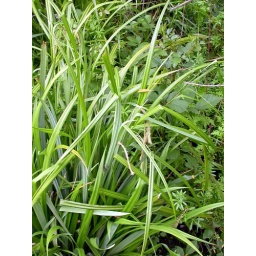
Family Cyperaceae. SPAIN: MALAGA: Salares (30SVF   ). Growing by river just above bridge Salares. 10/04/2008. MALAGA: Salares (30SVF   )